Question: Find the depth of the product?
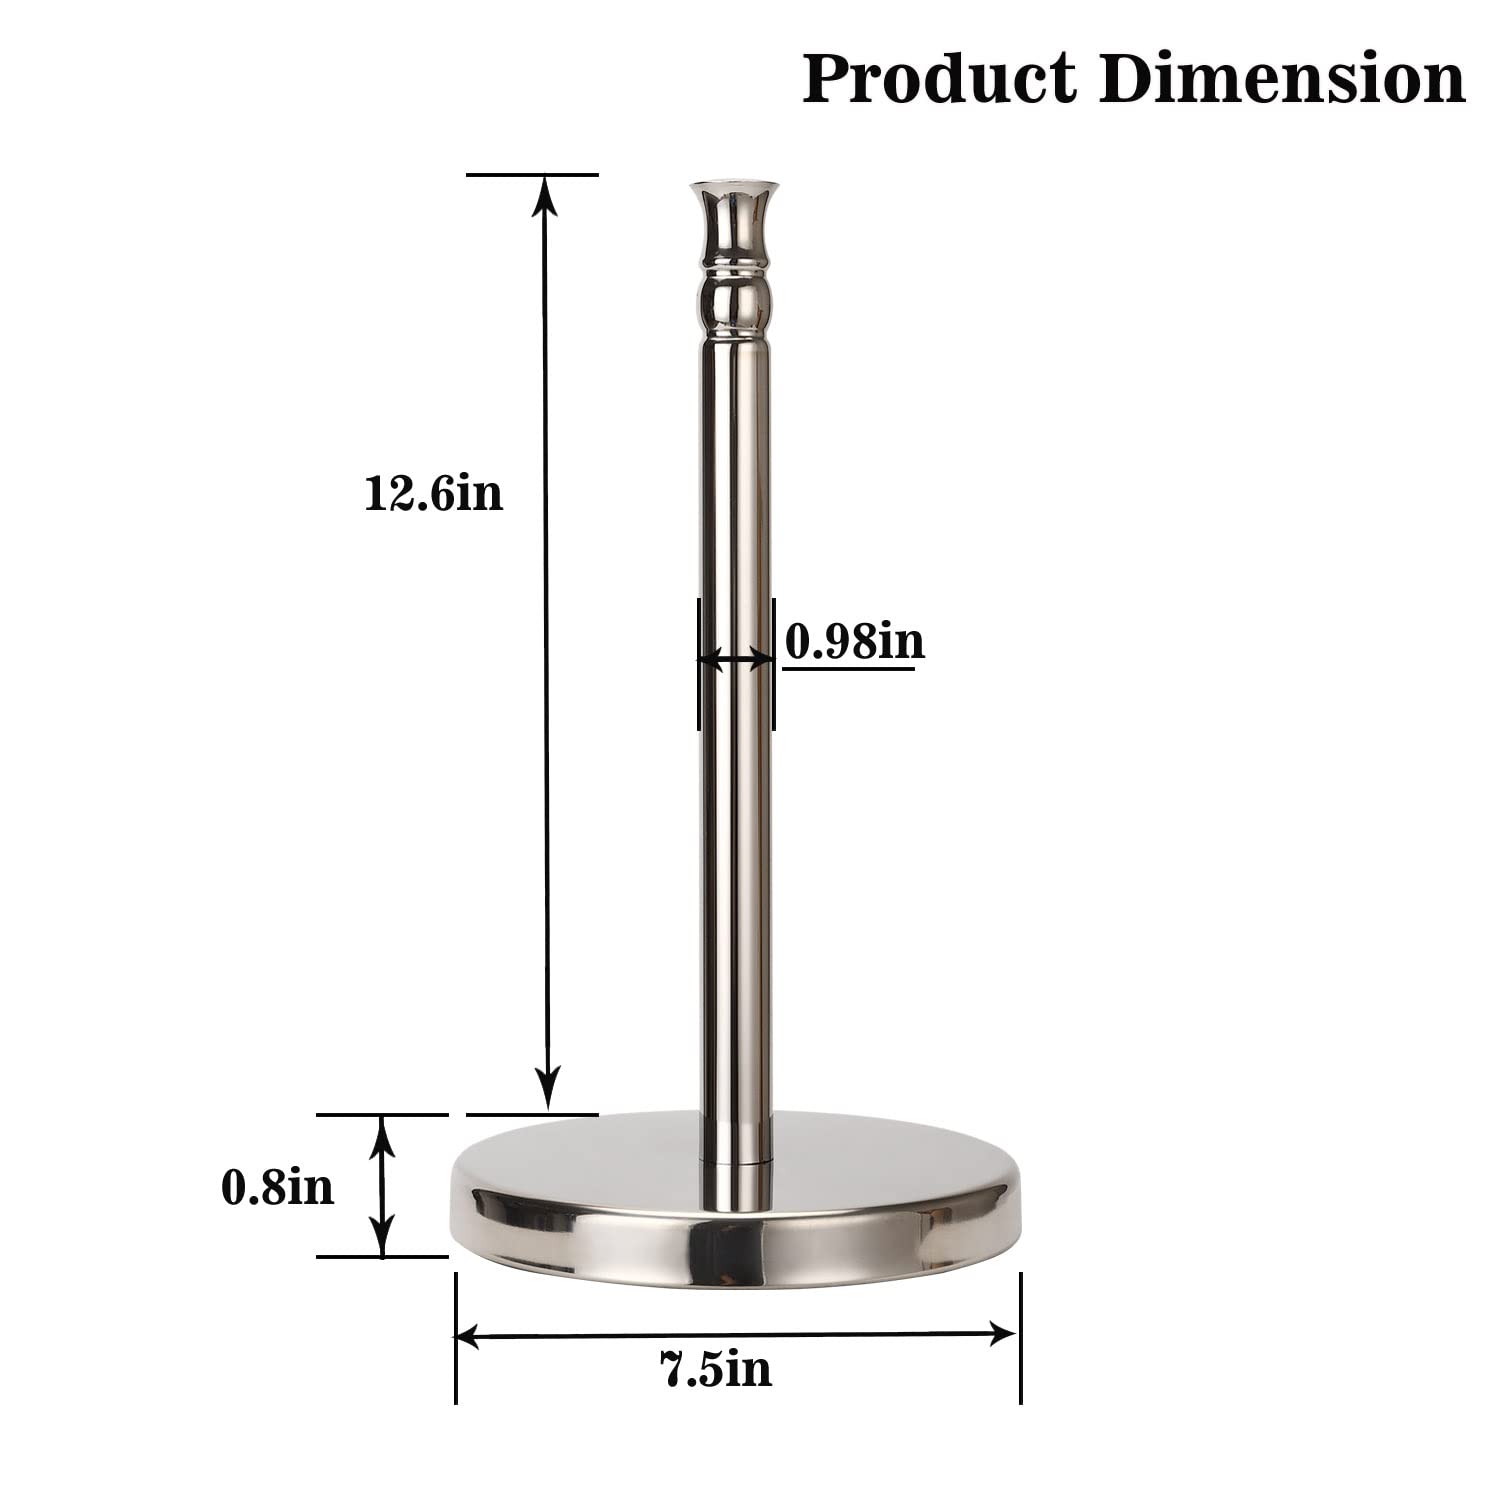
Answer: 12.6 inch